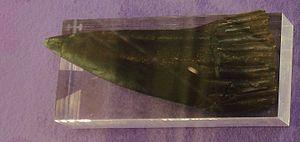
Rhizodus est un genre éteint de poissons à membres charnus au sein de la famille des Rhizodontidae. Le genre est connu au moins en Grande-Bretagne et en Irlande, il a vécu au cours du Carbonifère, il y a environ entre −336 et −300 Ma.